Fortín San Juan de la Cruz

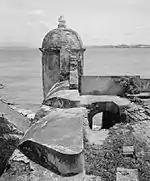
Garita

The square fort is about 80 feet (24 m) per side, with one guerite ("garita" in Spanish). It covers an estimated area. El Cañuelo Island was originally a rocky islet completely surrounded by water and accessible only by boat. A some point after 1986 nearby Isla de Cabras was artificially expanded to incorporate it.